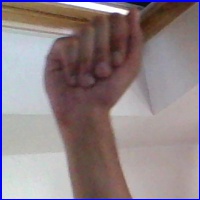
Letra: A